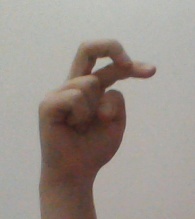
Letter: zay